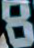
Number: 8